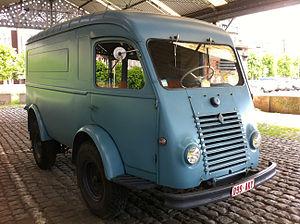
Les Transports urbains briochins, abrégés en TUB, sont un service de transport en commun organisé par Saint-Brieuc Armor Agglomération desservant l'ensemble de son territoire. Exploité principalement par la société publique locale Baie d'Armor Transports, le réseau se compose de 29 lignes de bus. Le service propose également le TUB'Express, le ProxiTUB, les MobiTUB, les DomiTUB et enfin les services scolaires de l'agglomération briochine.